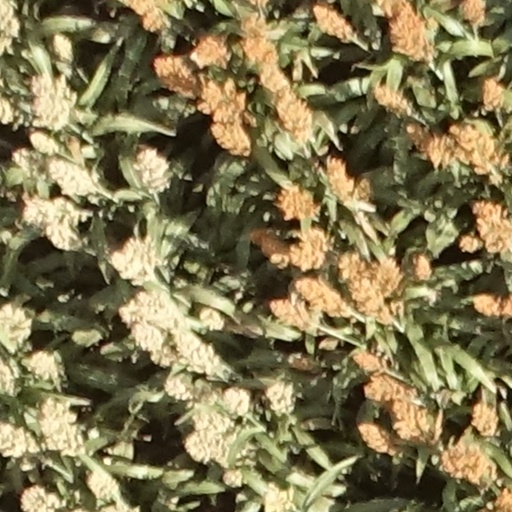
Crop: sorghum